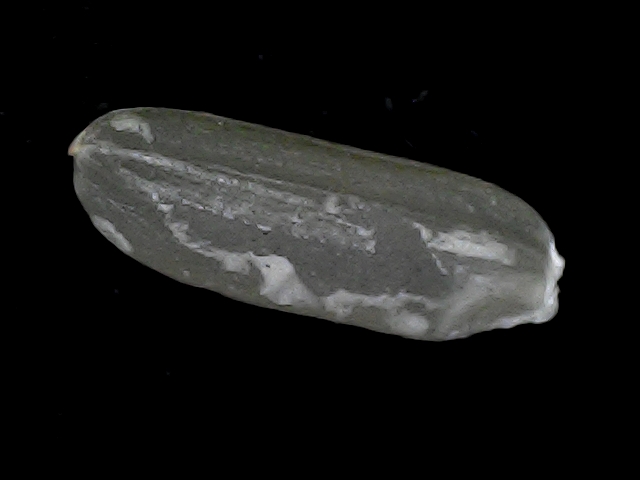
Rice variety: BD56